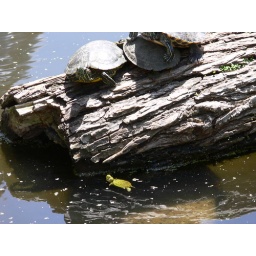
At the turtle pond, UT Austin, TX. Note the cute little baby turtle under the log.